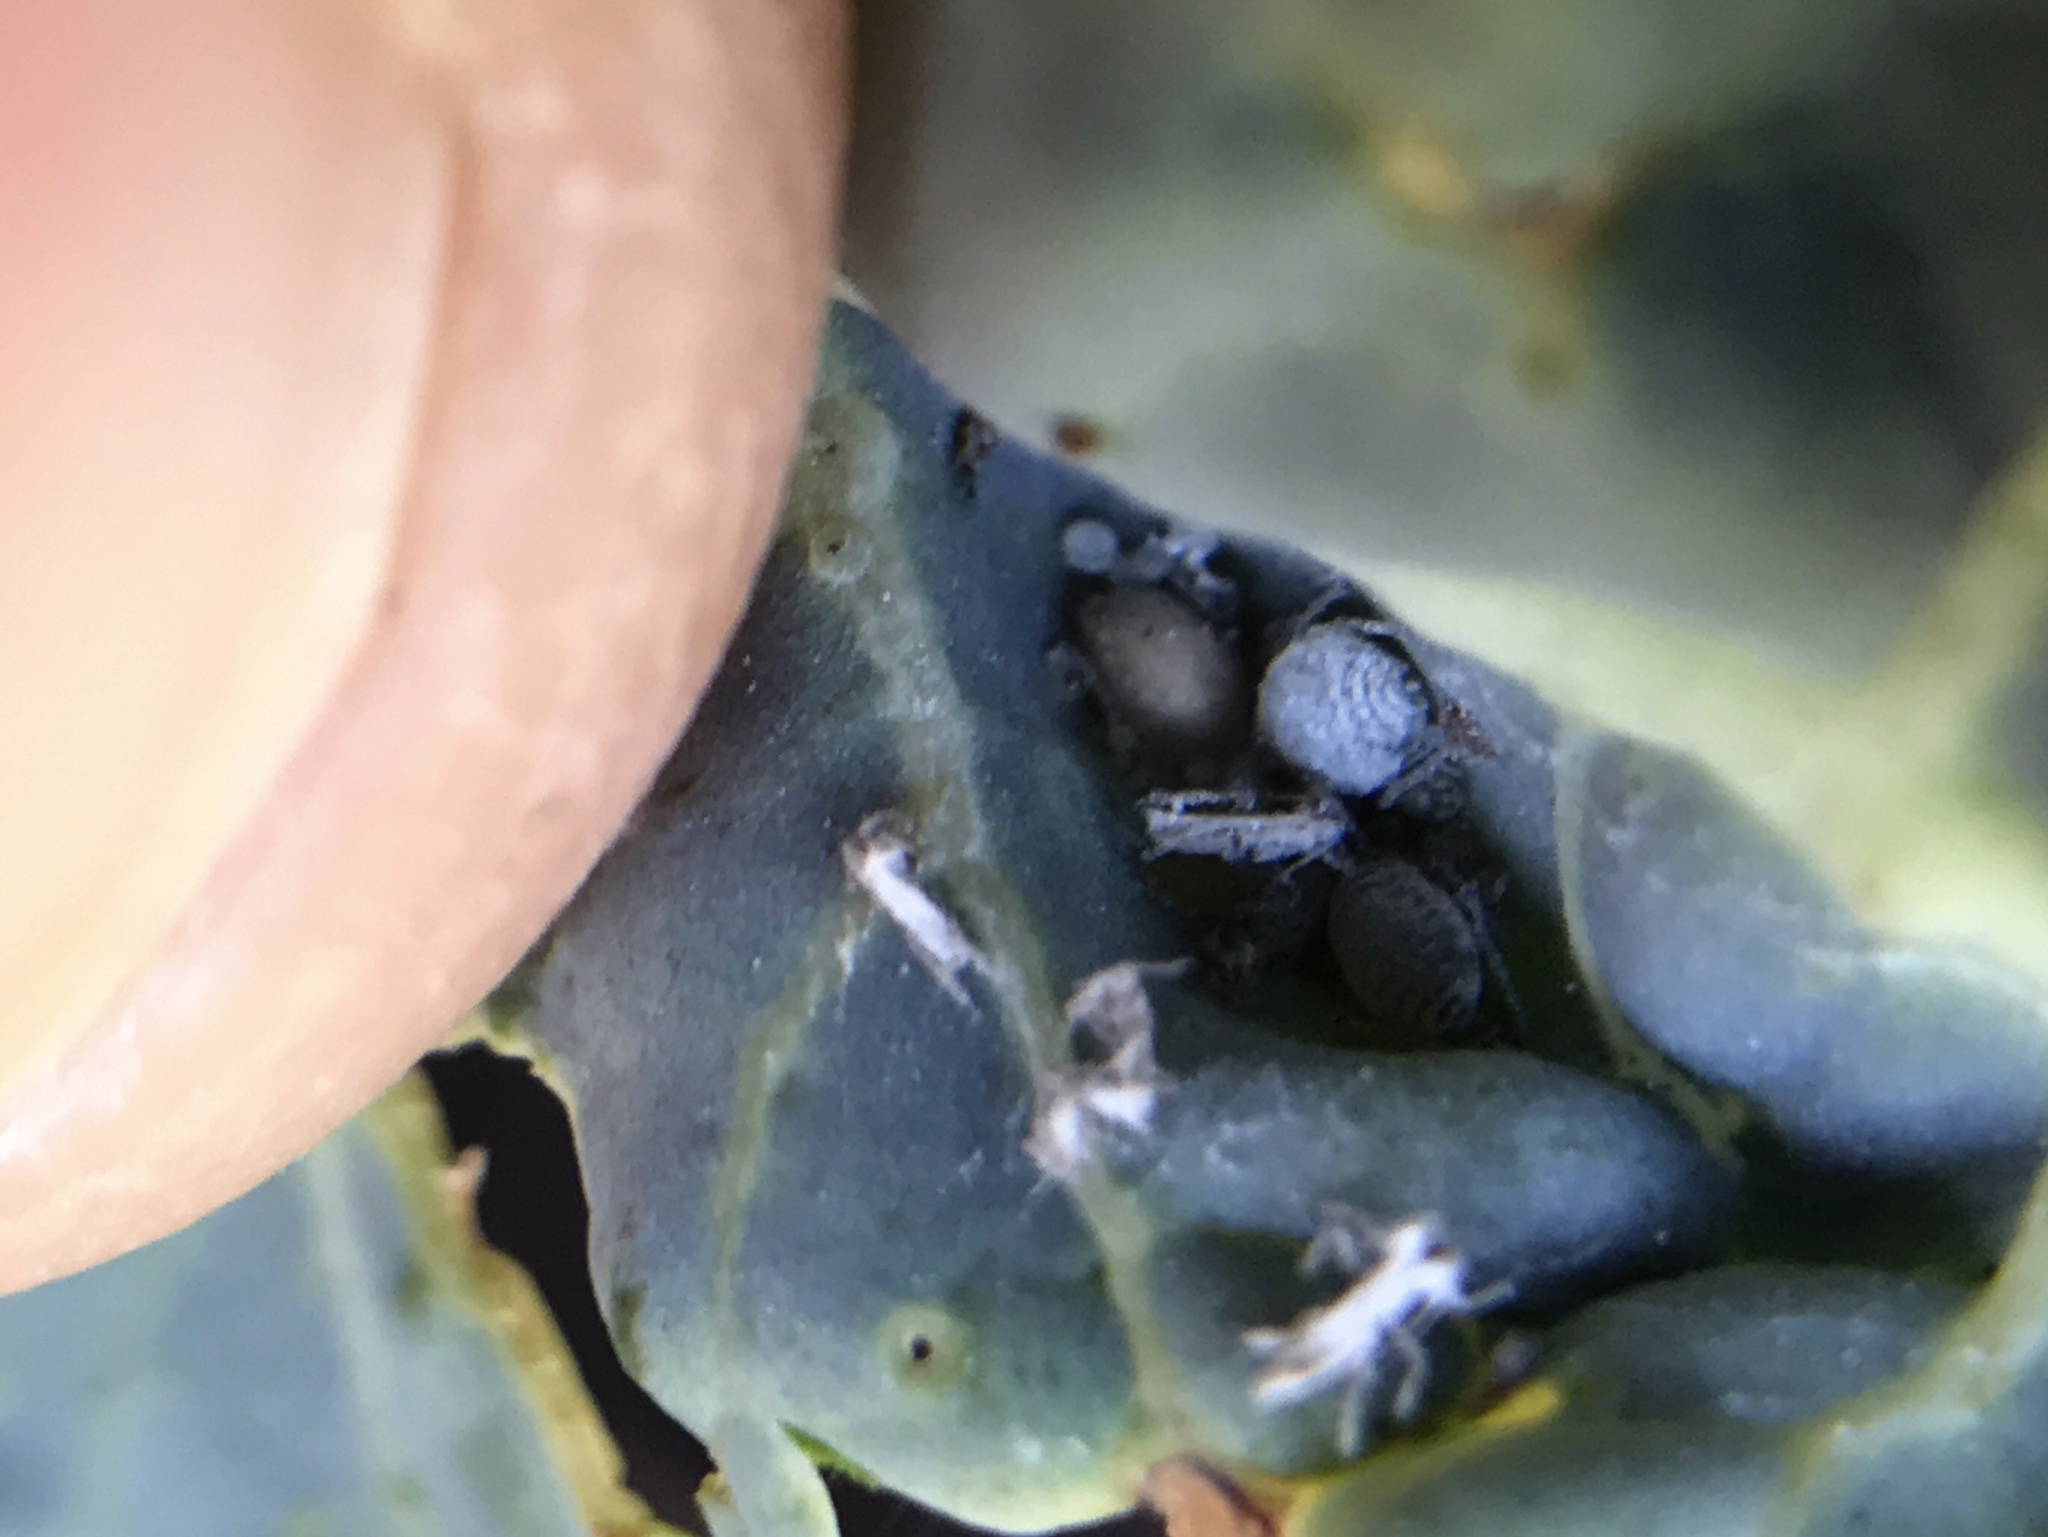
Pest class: cabbage_aphid